Heralds of the Gospel

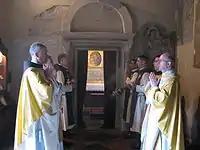

The spirituality of the Heralds of the Gospel is based on three essential points: the Eucharist, the Virgin Mary and the Pope. These points are represented in the emblem that distinguishes them. The three devotions can be seen in the symbol of the Heralds of the Gospel.